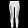
Label: Trouser